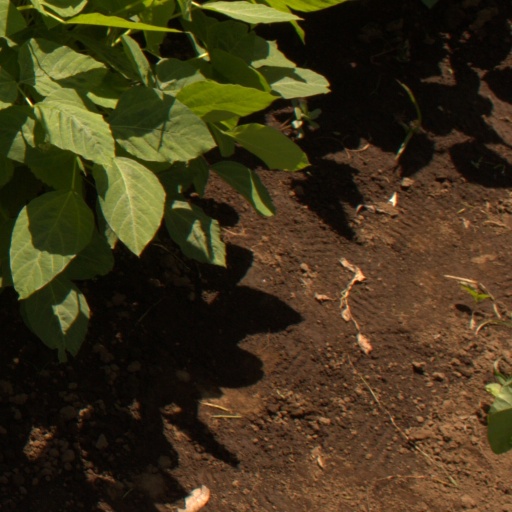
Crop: soybean